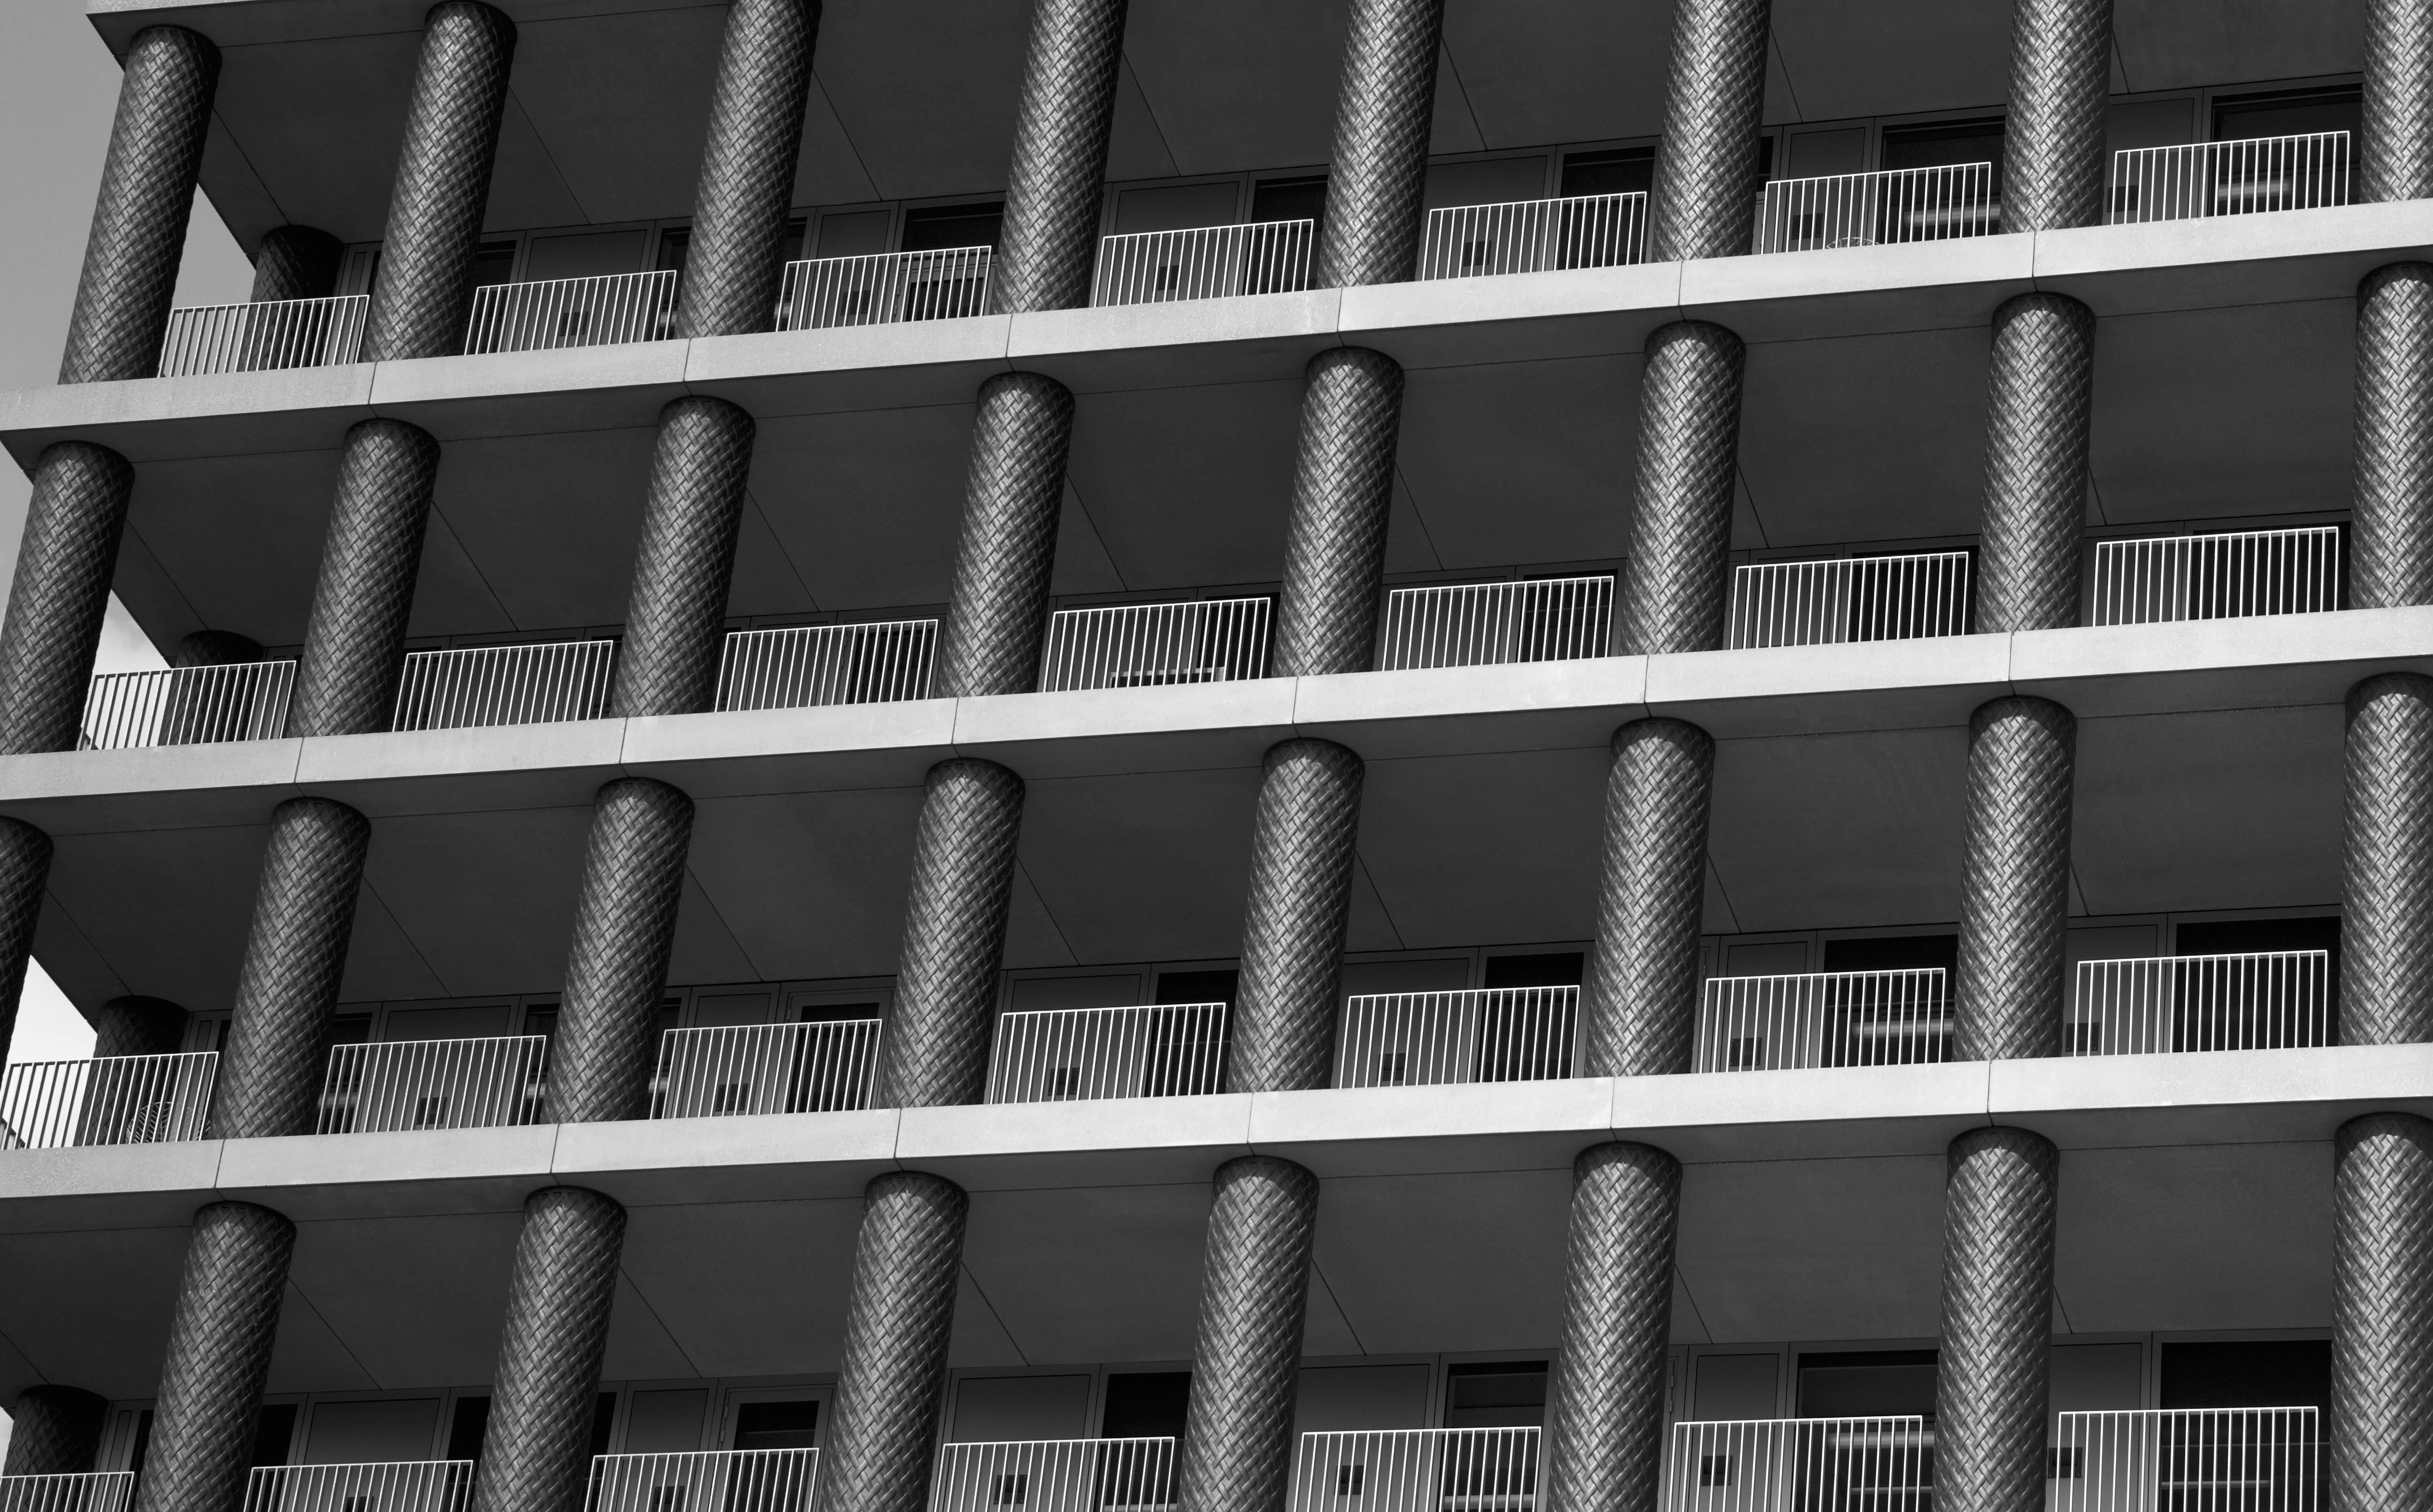
architecture, blackandwhite, black, black and white, metal, structure, monochrome photography, monochrome, line, symmetry, material, building, steel, mesh, facade, angle, pattern